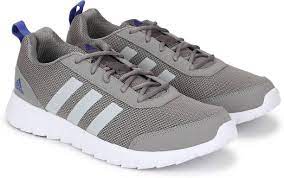
Label: Sneaker